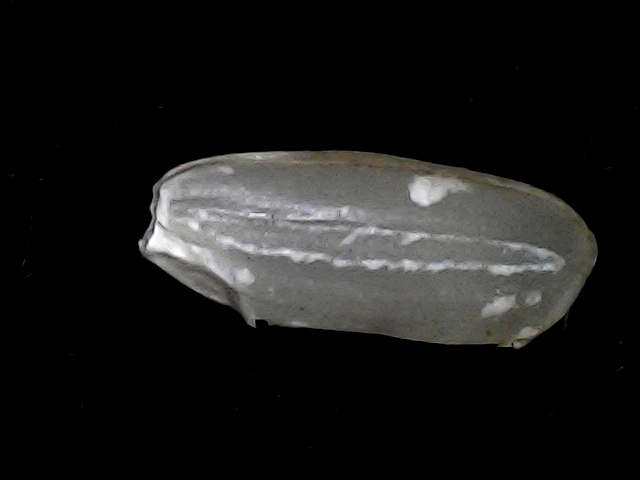
Rice variety: BD51